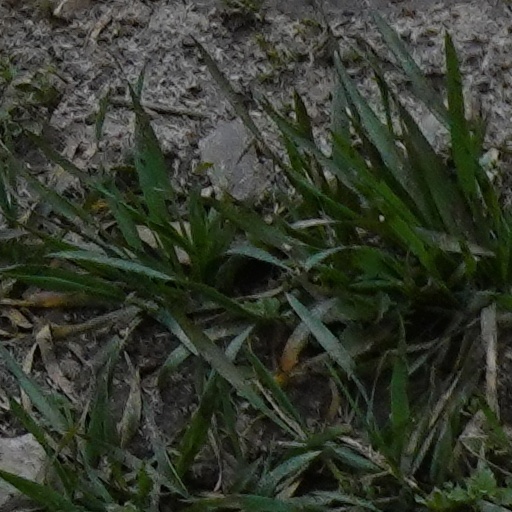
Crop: wheat